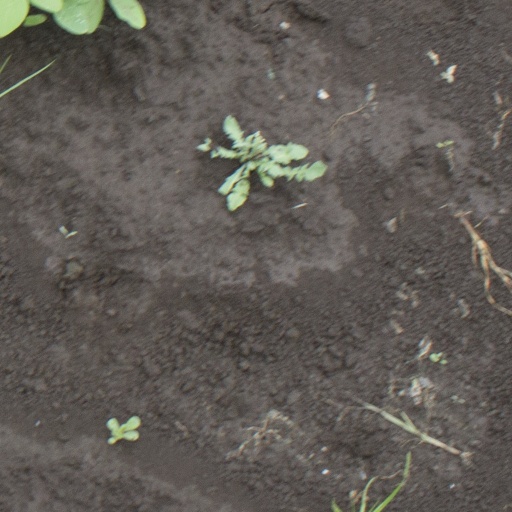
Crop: soybean